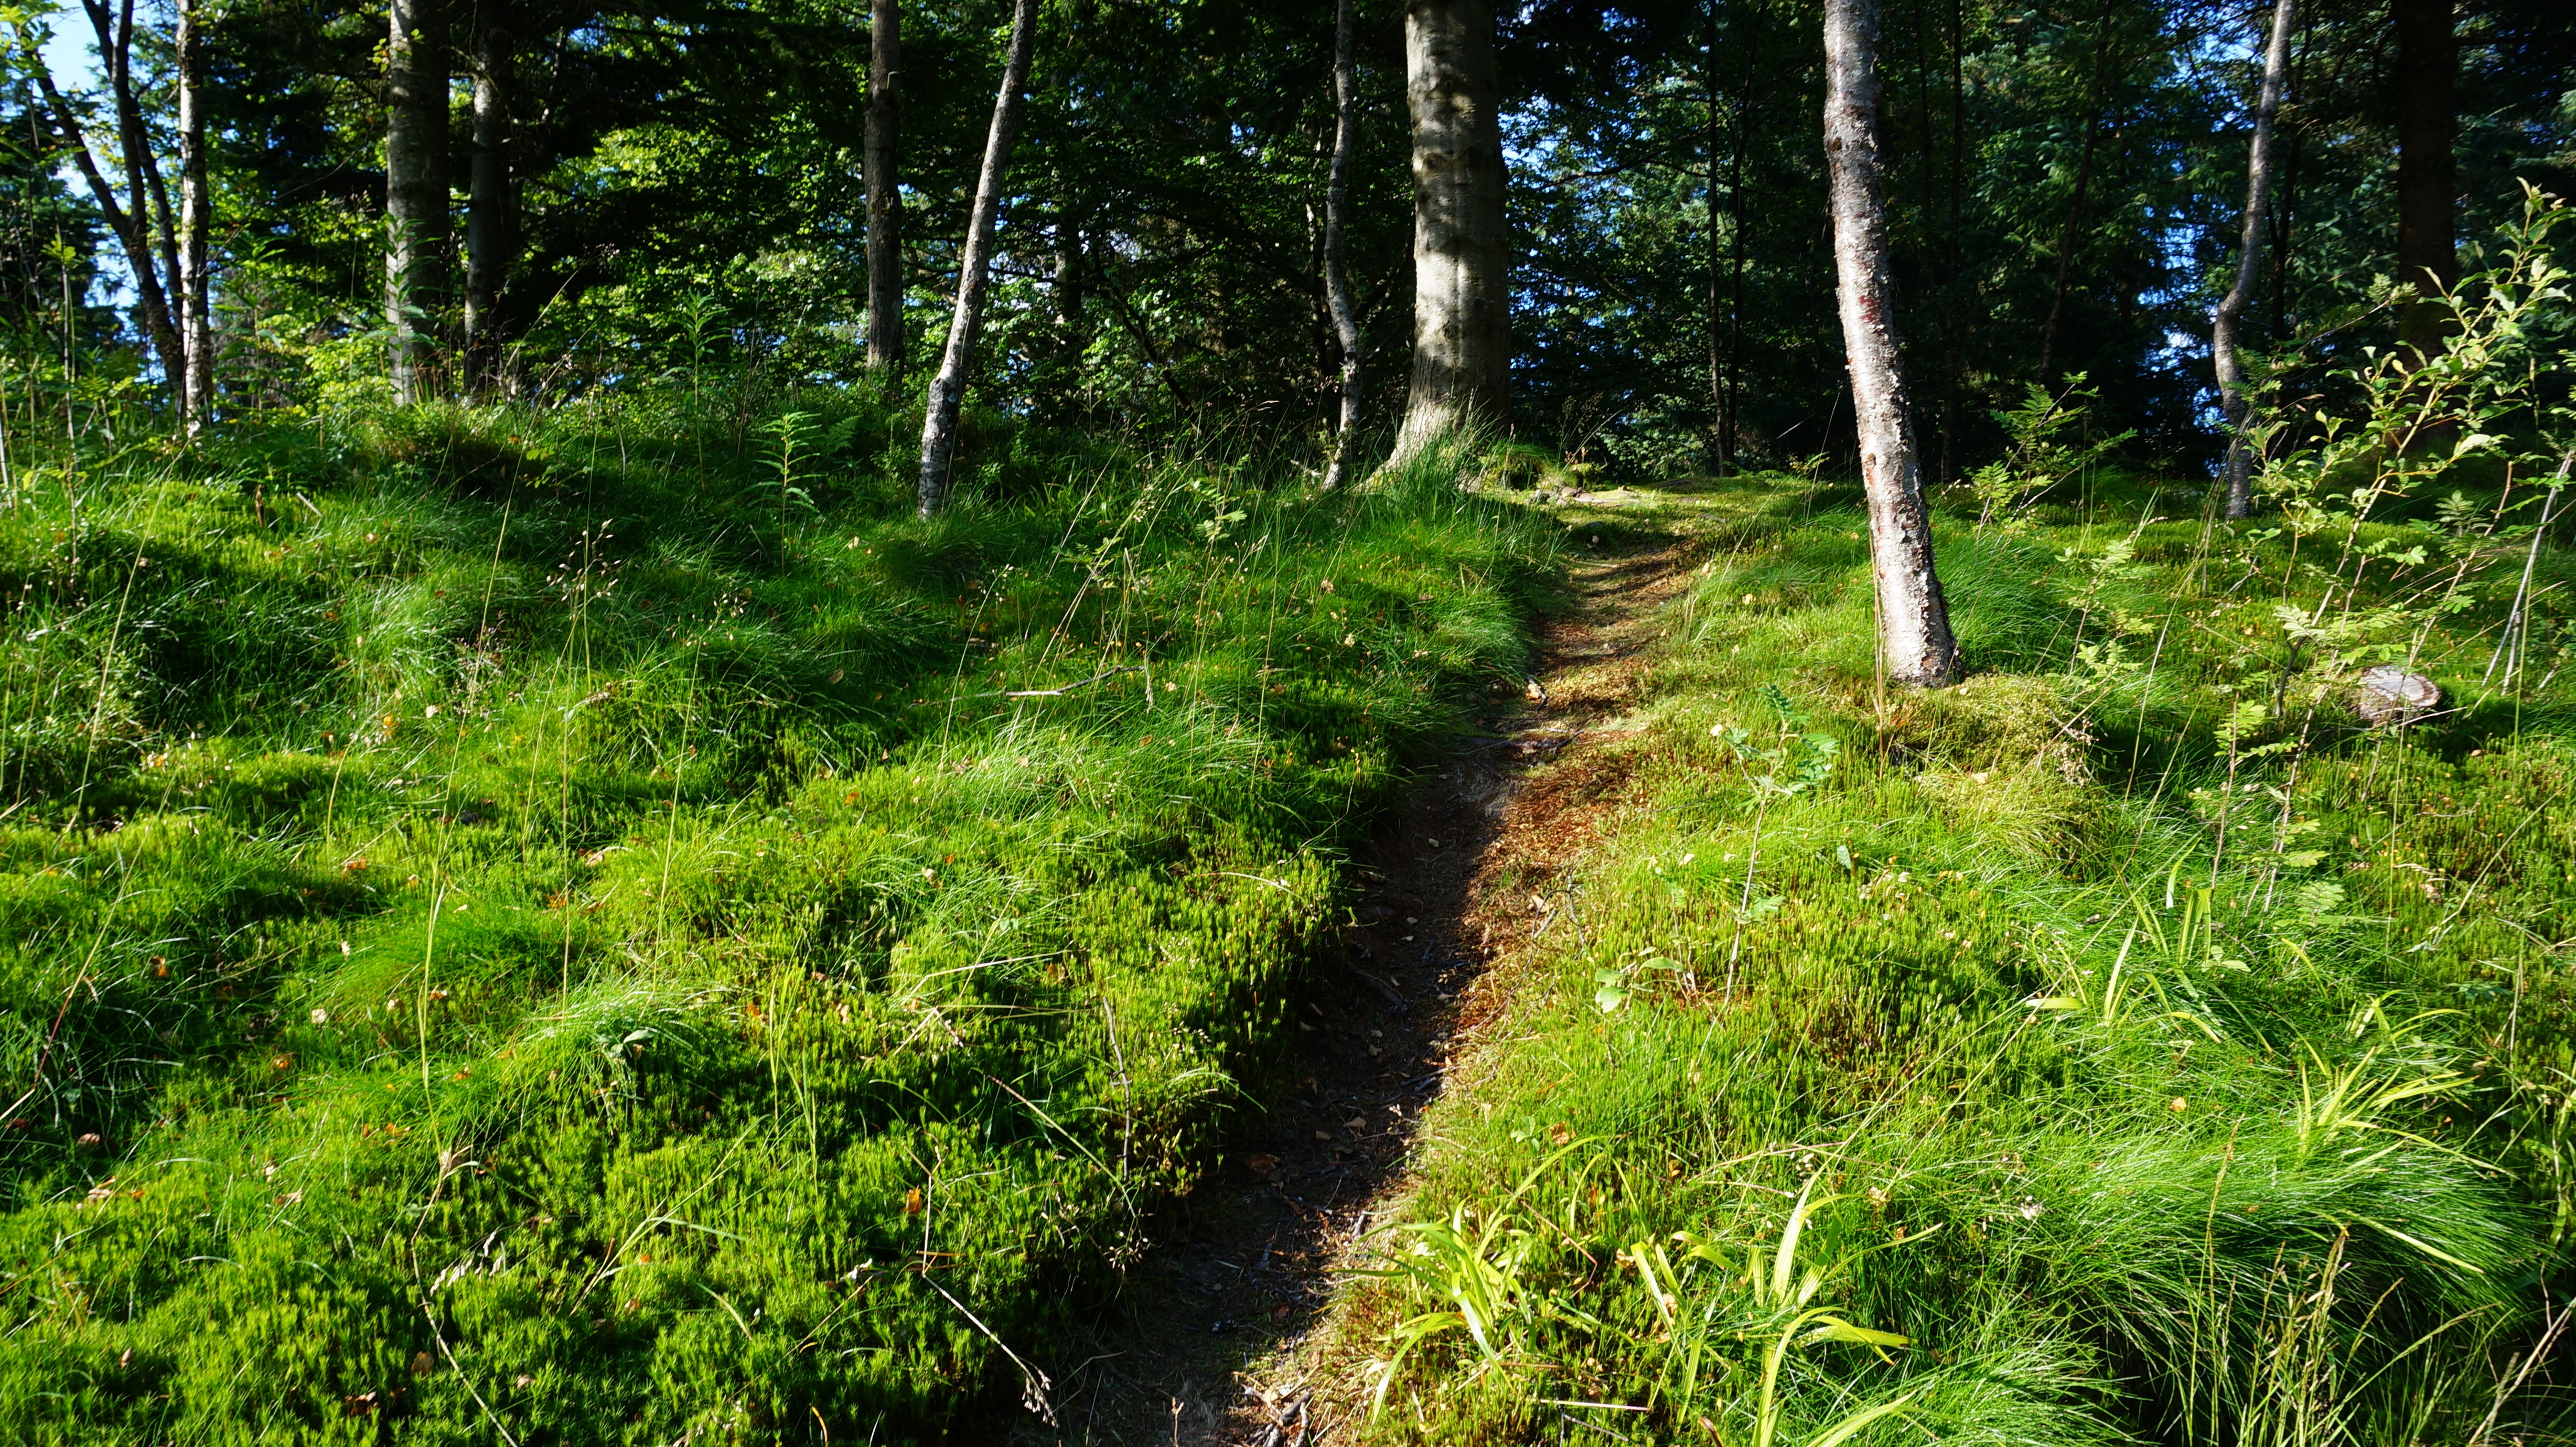
tree, nature, forest, grass, plant, hiking, trail, meadow, flower, summer, green, jungle, spruce, vegetation, shrub, rainforest, deciduous, woodland, habitat, idyll, ecosystem, forest path, biome, old growth forest, natural environment, woody plant, temperate broadleaf and mixed forest, temperate coniferous forest, land plant